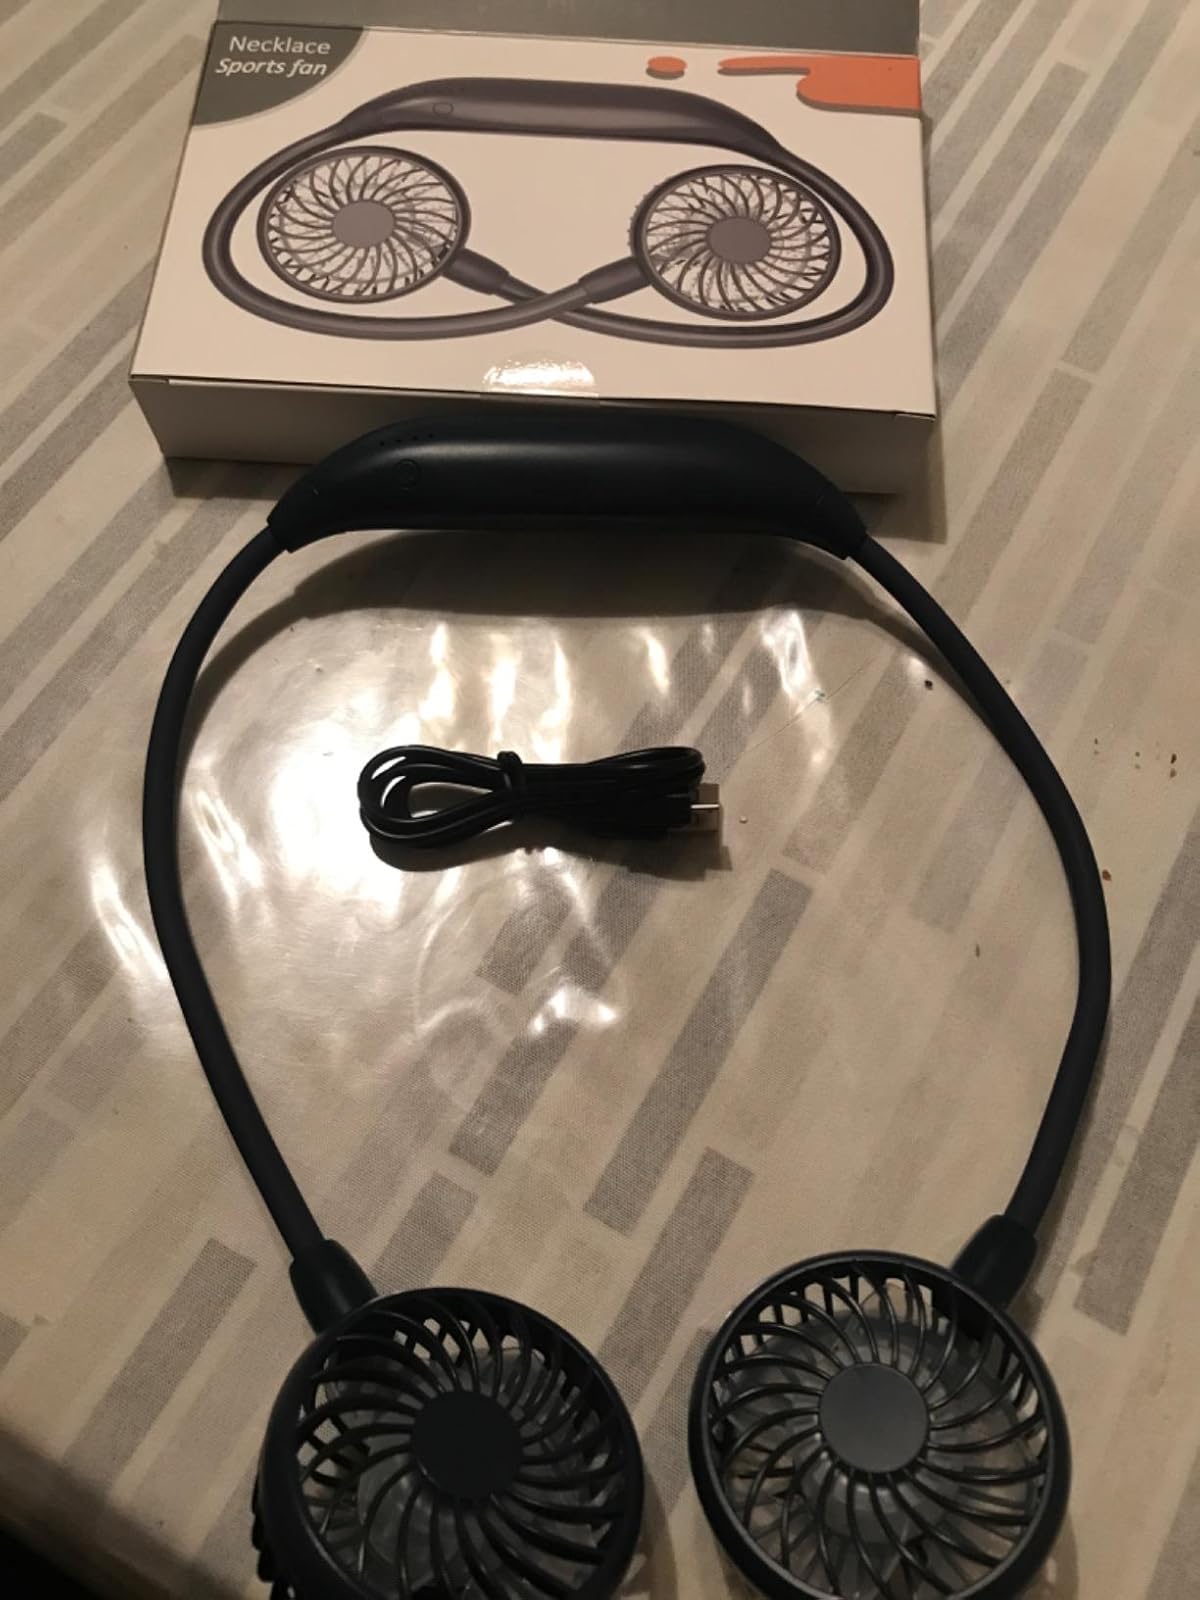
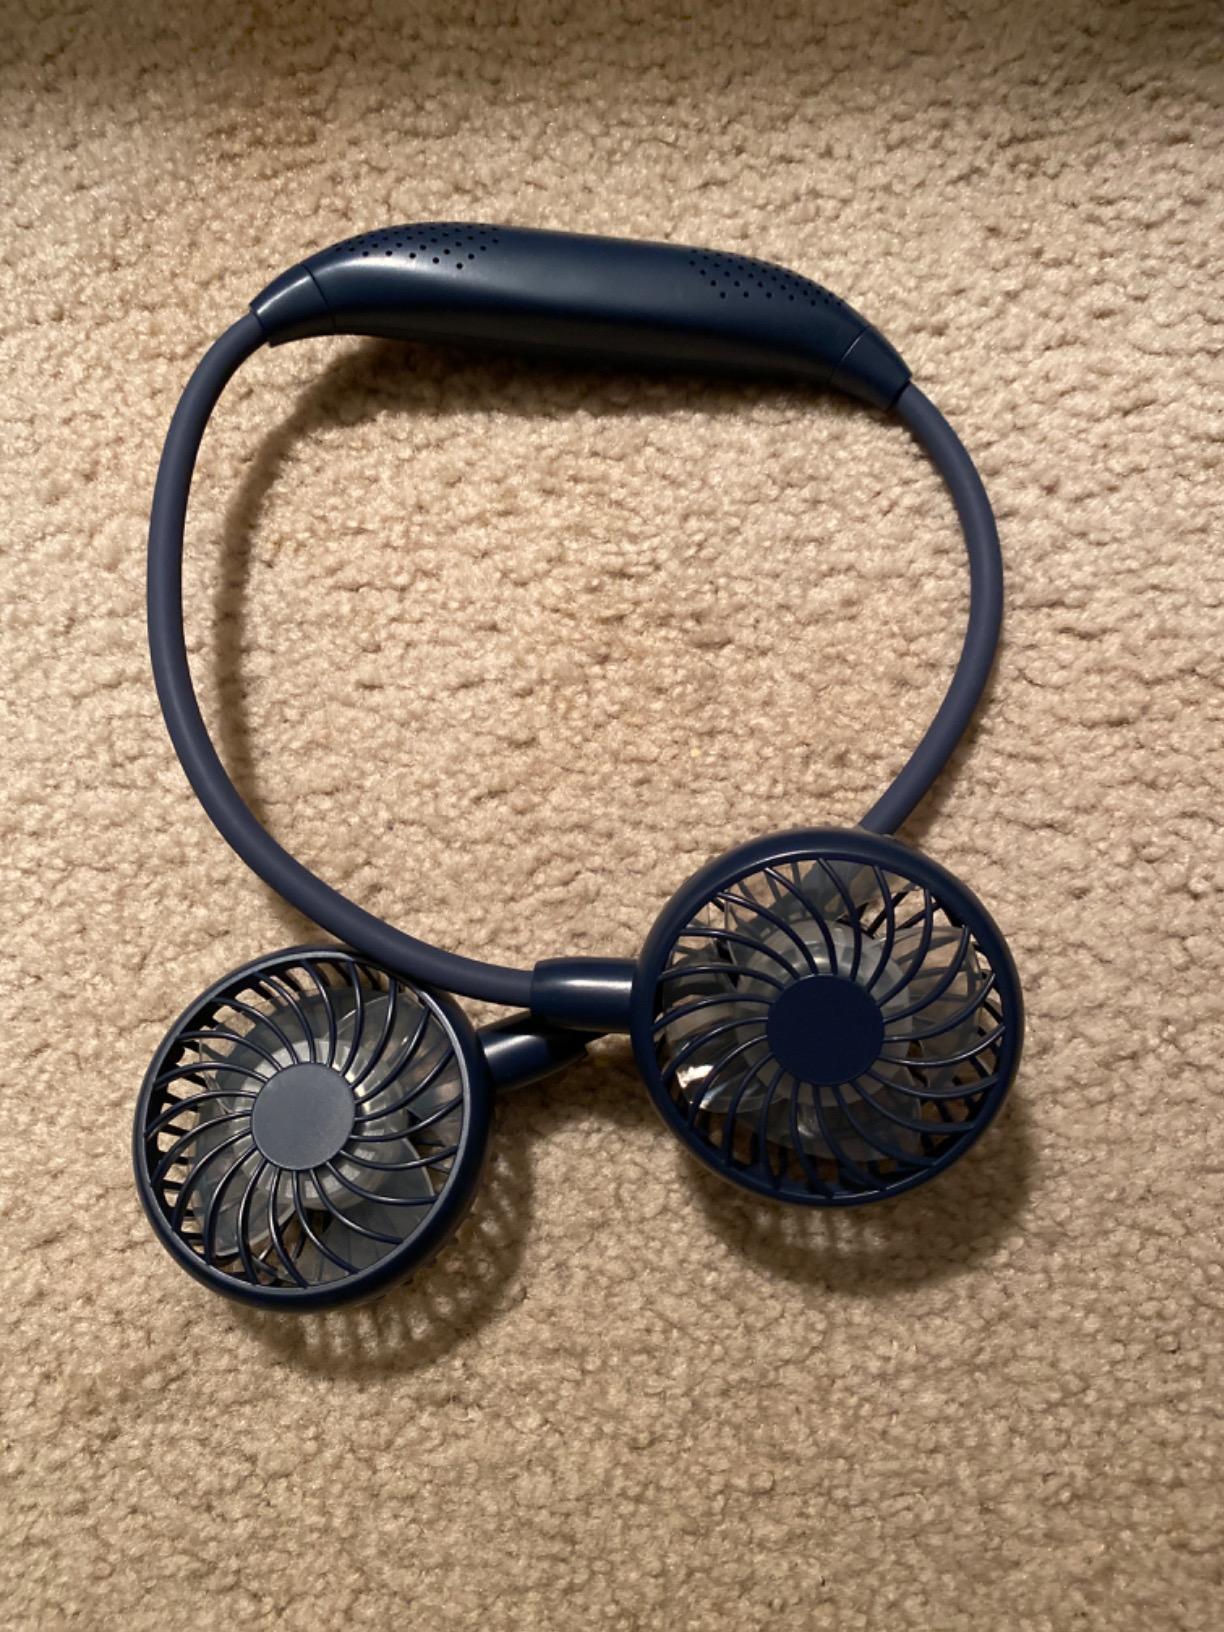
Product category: fan
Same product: yes